Lassana Diarra

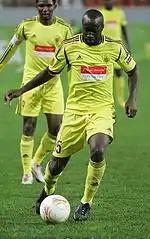
Diarra with Anzhi in 2012

After speculation of Diarra leaving Real Madrid during the summer 2011 transfer window, during which he did not participate in the team's pre-season, Diarra finally stayed at the club, wearing the number 24 jersey after Sami Khedira had taken number 6 and Mesut Özil number 10 during the summer.